Khalifa Koumadje

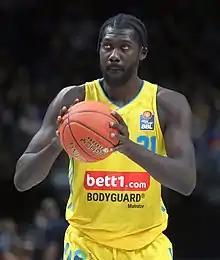
Koumadje with Alba Berlin in May 2022

Khalifa Koumadje (born Jean Marc Christ Koumadje, July 7, 1996) is a Chadian professional basketball player for the Shandong Hi-Speed Kirin of the Chinese Basketball Association (CBA).